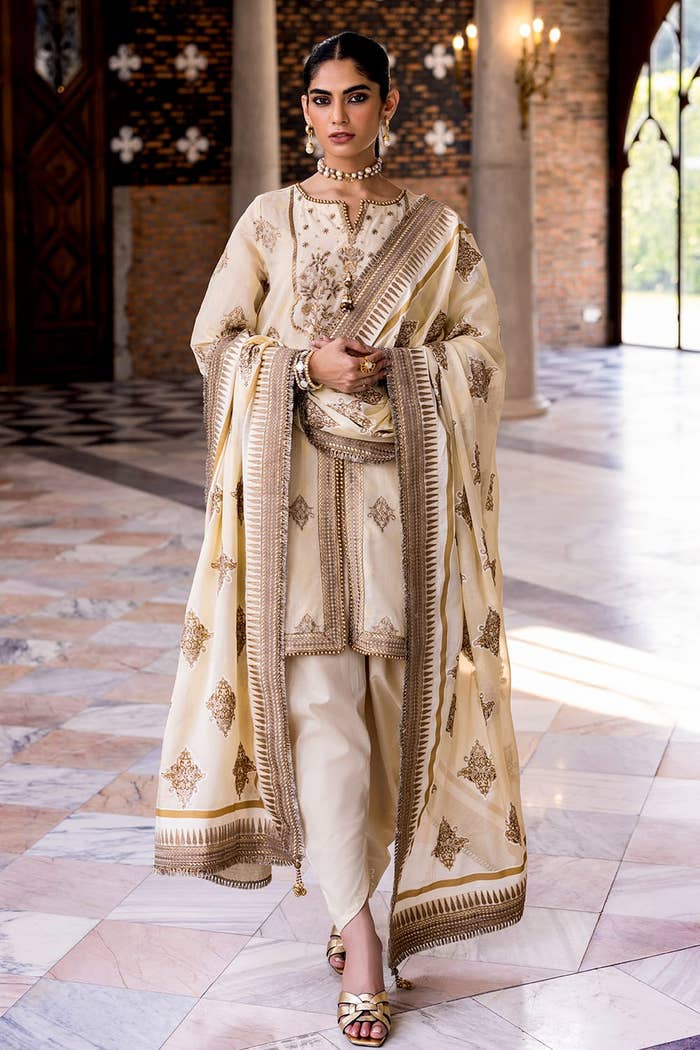
cream gold embroidered salwar suit